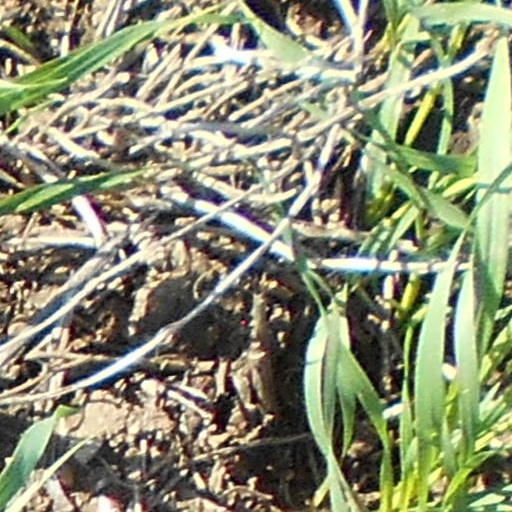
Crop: wheat